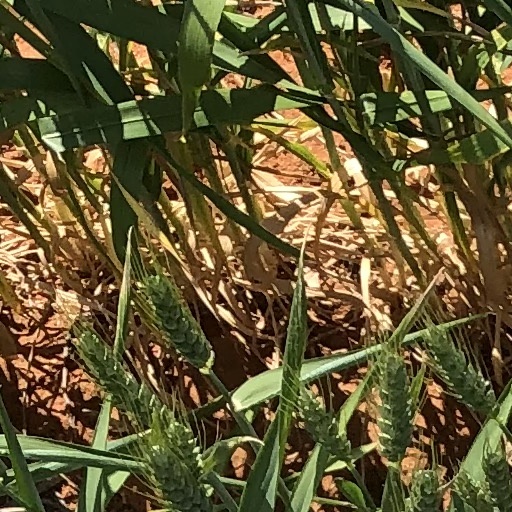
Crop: wheat